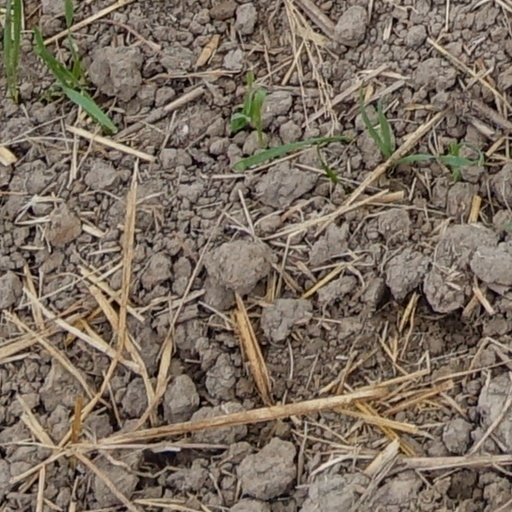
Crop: wheat